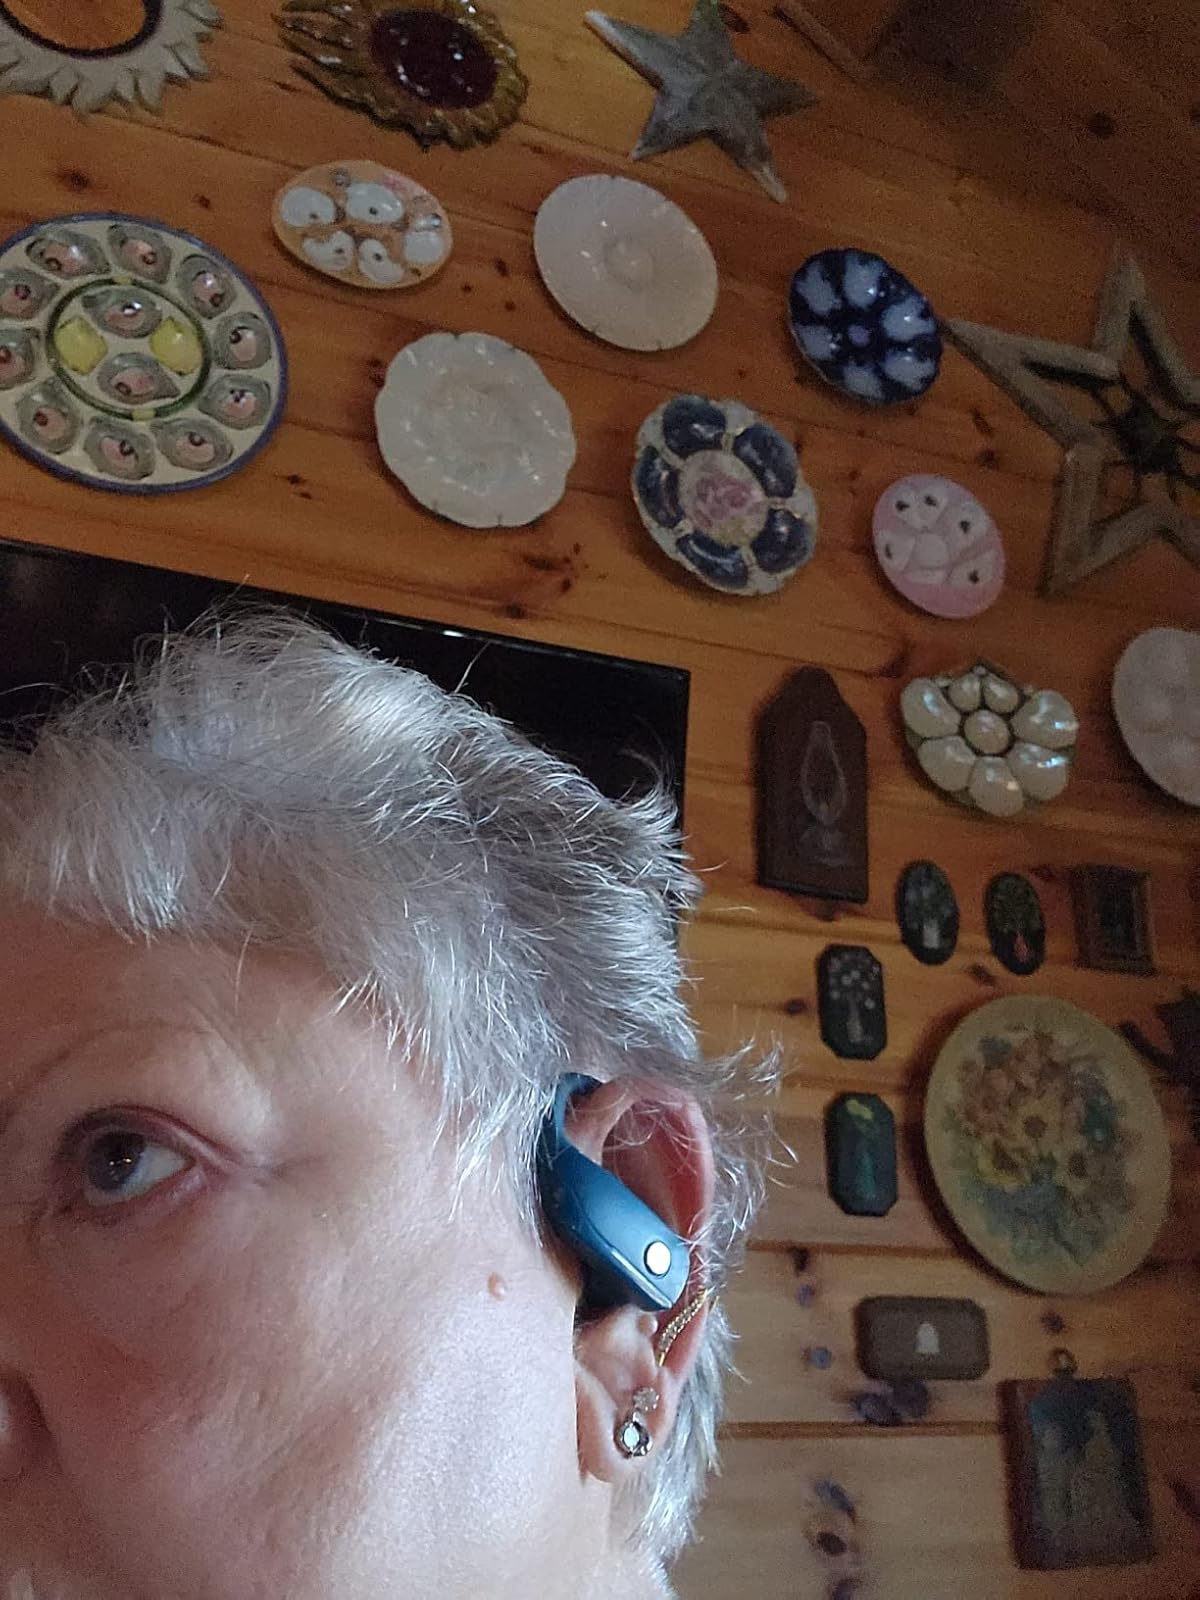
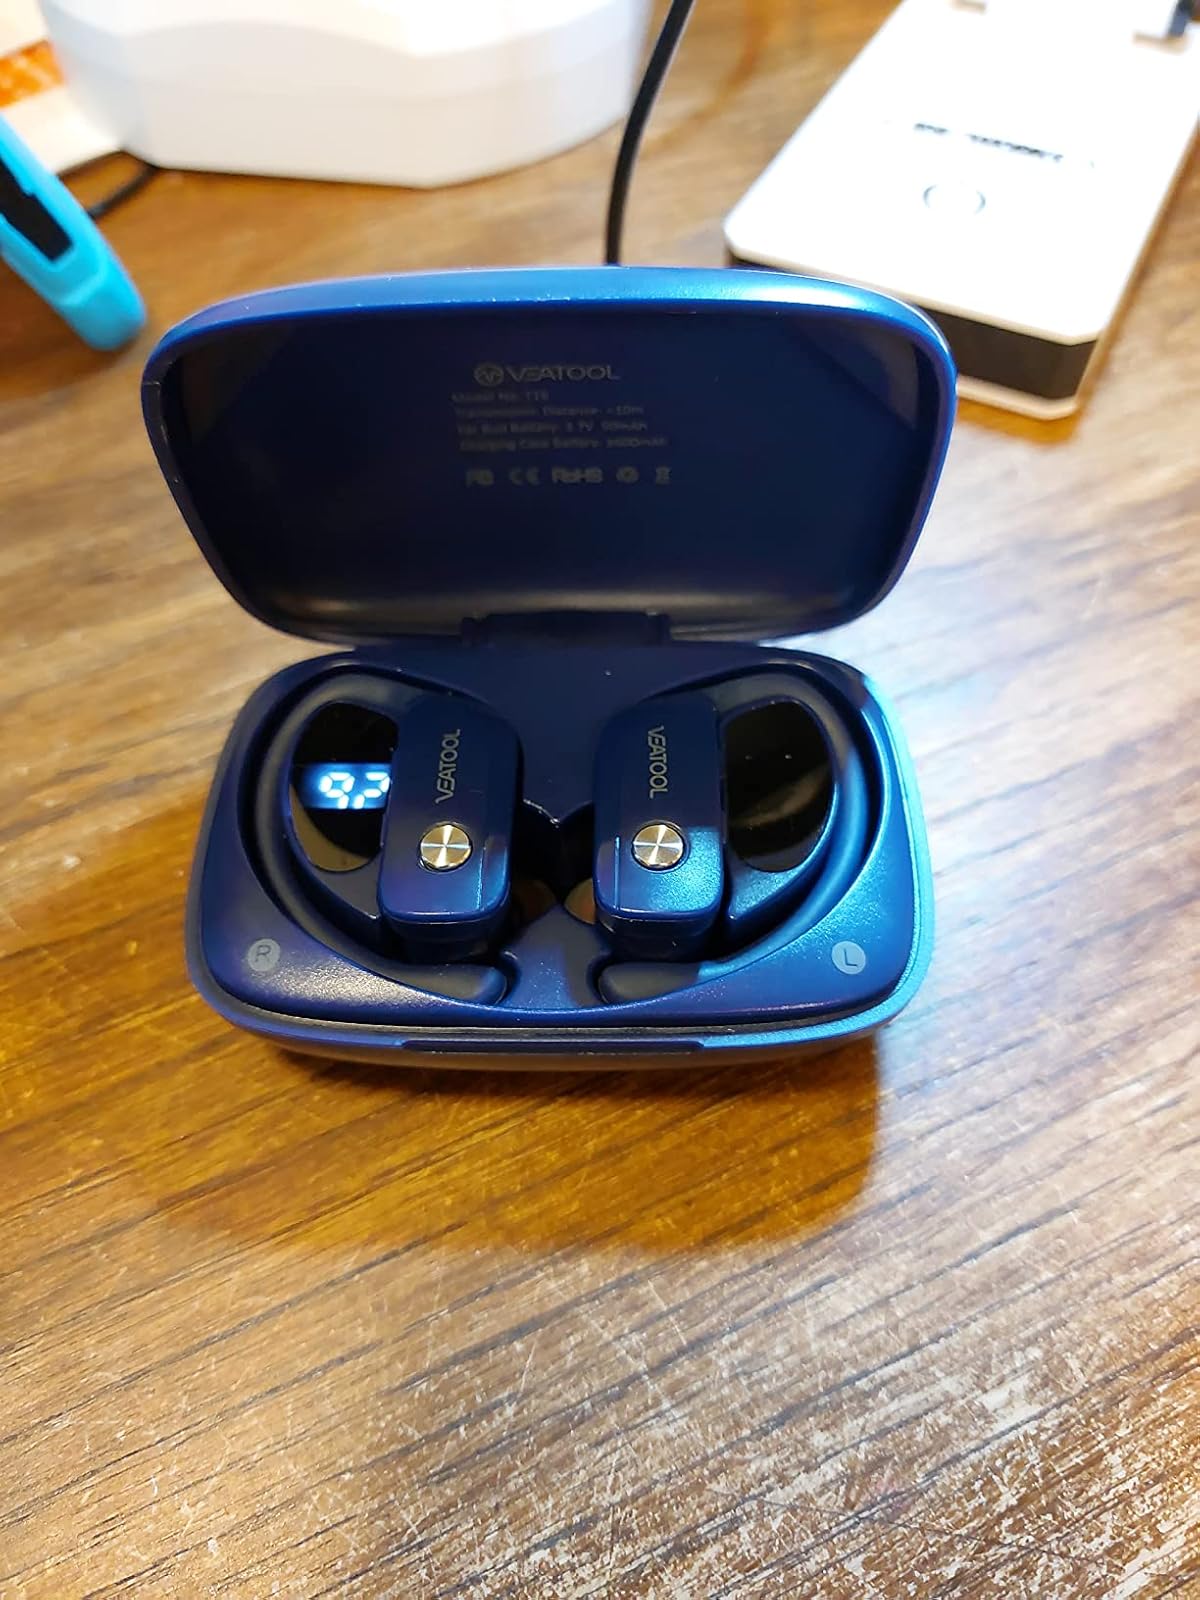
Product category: earbuds
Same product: no